Marauders (comic book)

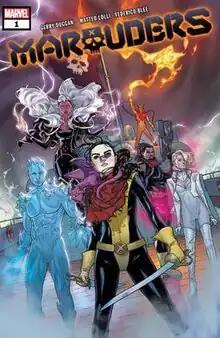
Cover to "Marauders" #1 by Russell Dauterman (artist) and Matthew Wilson (colorist).

Marauders was the title of two ongoing comic book series starring the X-Men published by Marvel Comics beginning in 2019 during the Krakoan Age.